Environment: real
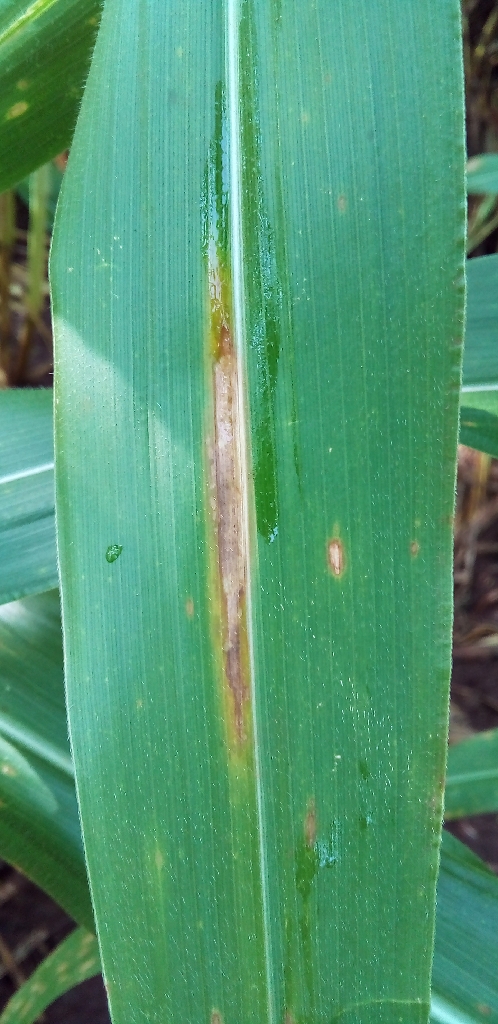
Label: northern_corn_leaf_blight